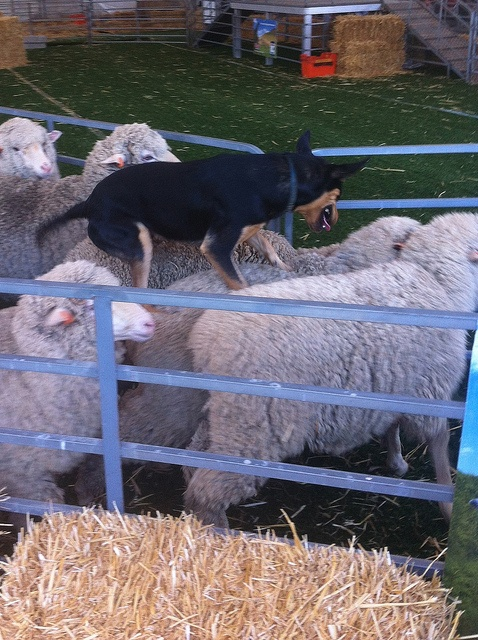
A herd of sheep standing next to each other with a dog on top of them.
A dog playfully climbing on top of some sheep in a stall.
Several sheep in a chute with a dog standing on their backs.
A dog inside a pen full of sheep.
A dog standing on top of sheep in a shed